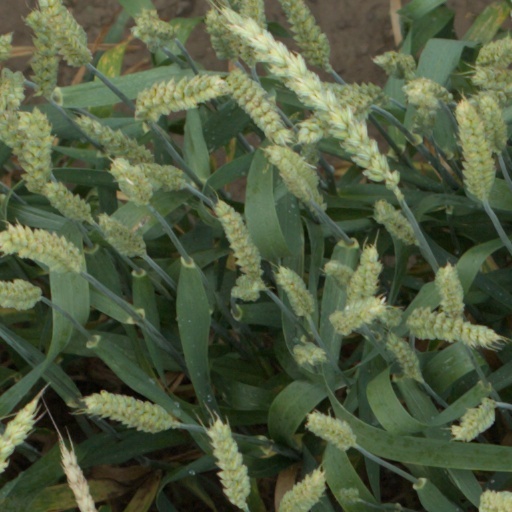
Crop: wheat